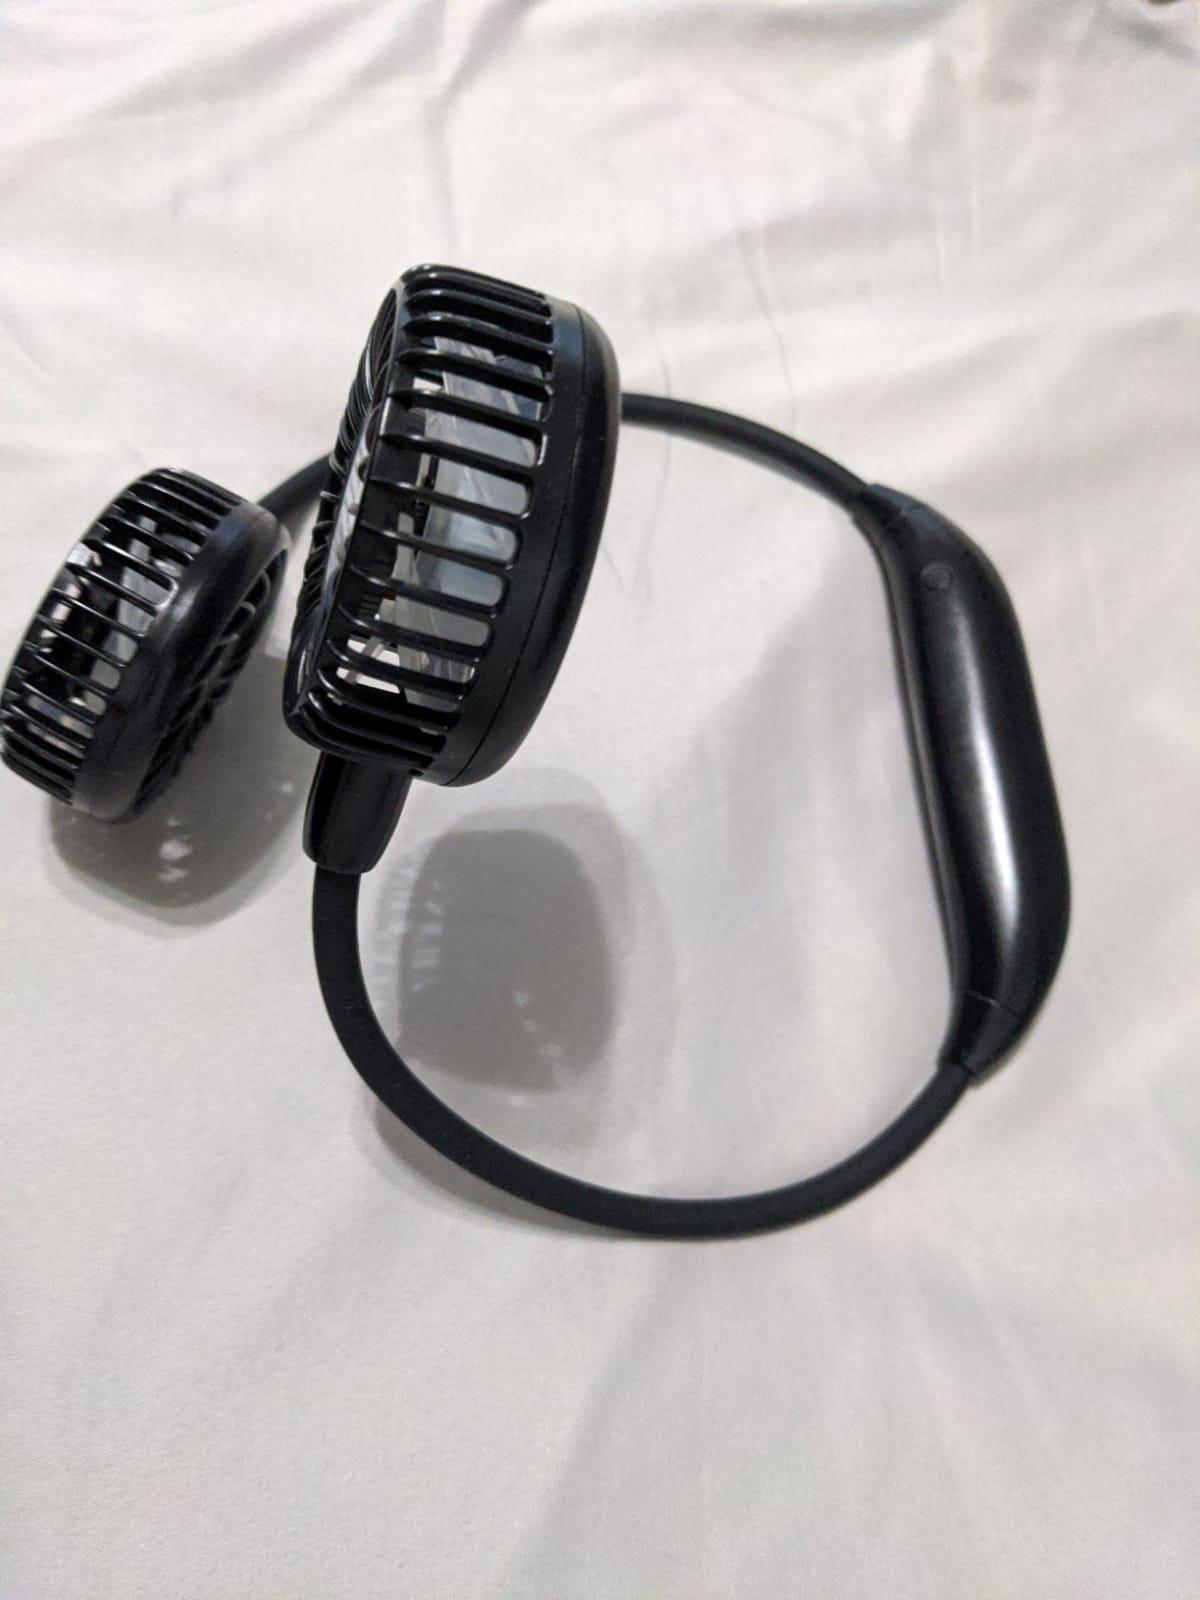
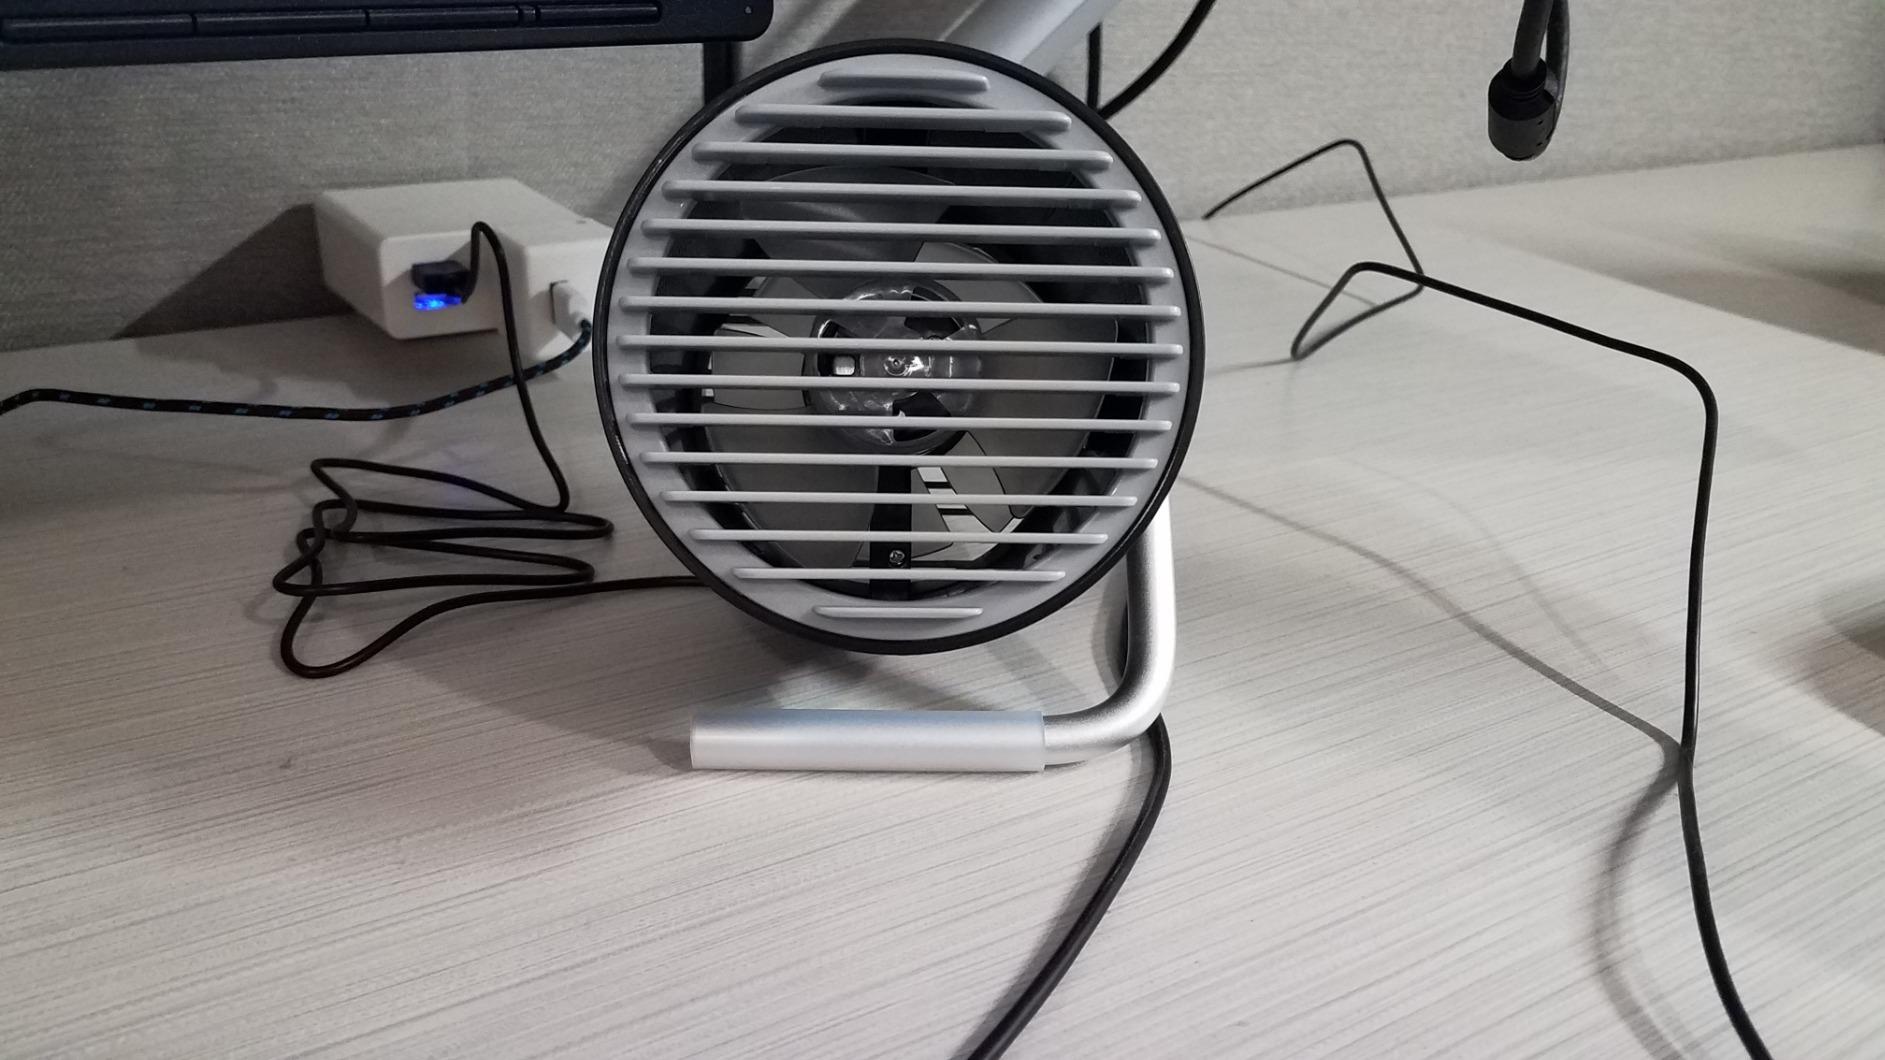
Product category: fan
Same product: no